The Black Angels (band)

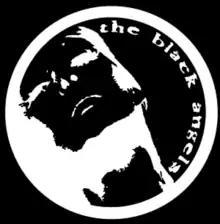
Logo

Besides the band's name, the Velvet Underground are also referred to in the band's logo, which incorporates a high-contrast negative image of the Velvet Underground's vocalist, Nico.